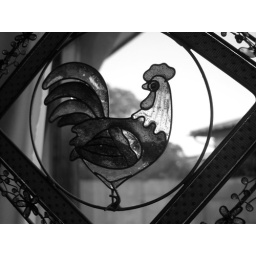
the chicken in the kitchen